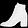
Label: Ankle boot